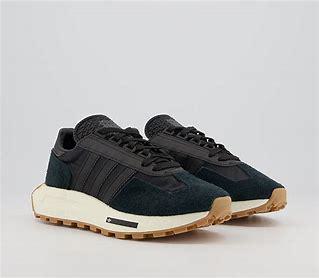
Brand: adidas
Model: originals Adidas Originals Retropy E5